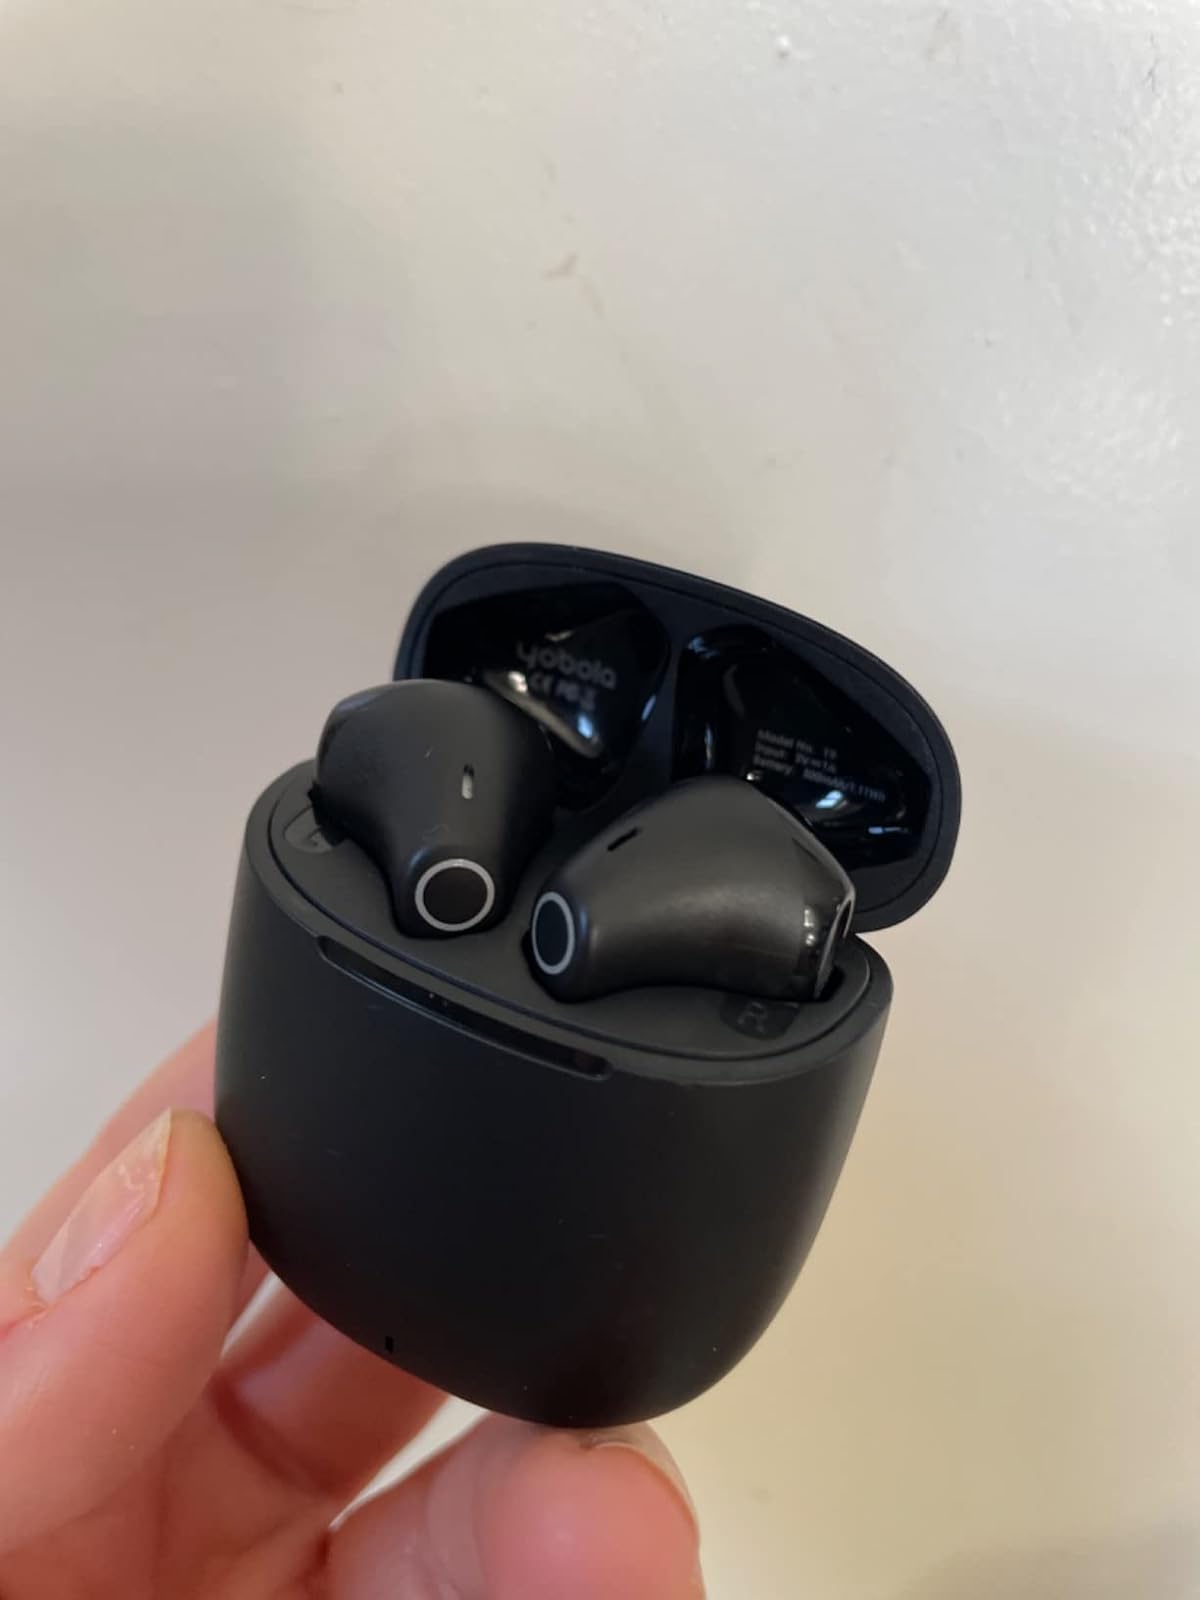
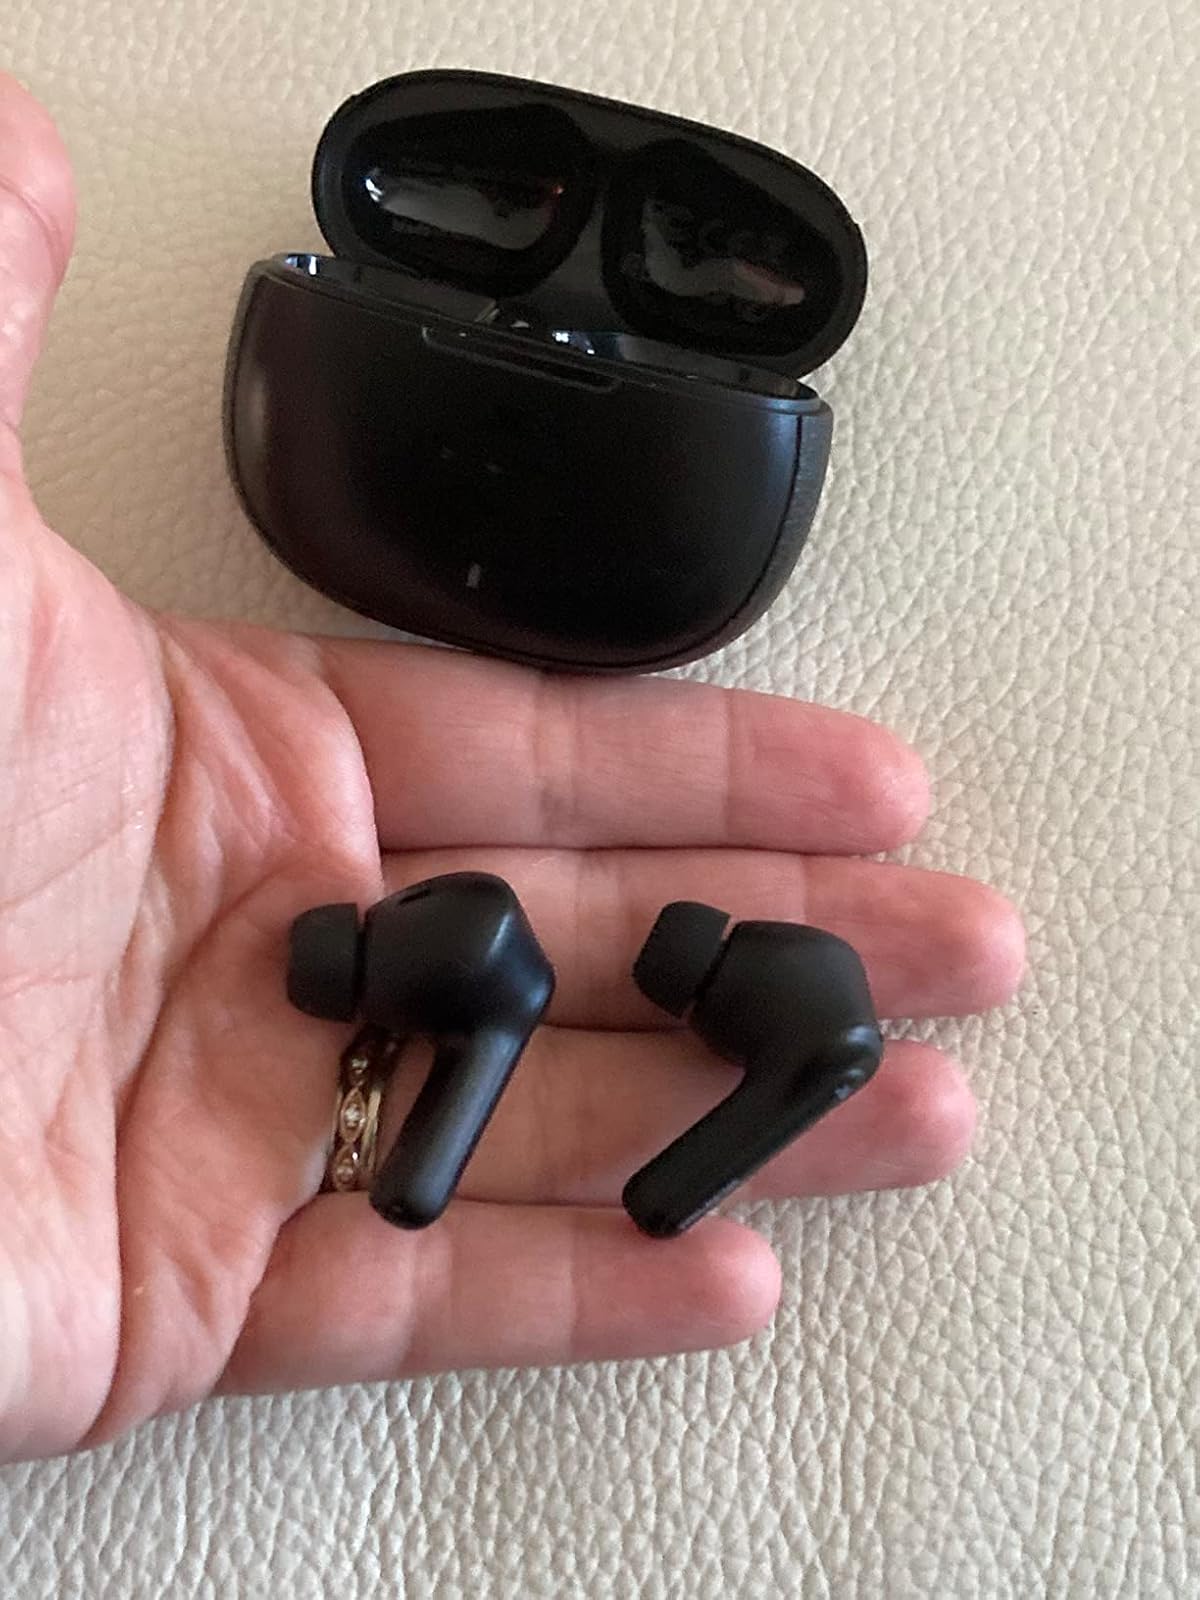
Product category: earbuds
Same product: no